Ephraim Hanks

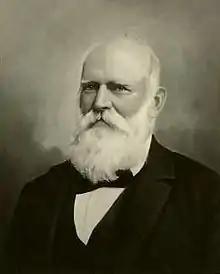
Ephraim Hanks in 1889.

Ephraim Knowlton Hanks (21 March 1826 – 9 June 1896) was a prominent member of the 19th-Century Latter Day Saint movement, a Mormon pioneer and a well known leader in the early settlement of Utah.